Mike Connors

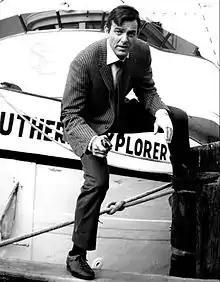
Connors as Joe Mannix, 1968

Krekor Ohanian (August 15, 1925 – January 26, 2017), known professionally as Mike Connors, was an American actor. He was best known for playing private detective Joe Mannix in the CBS television series "Mannix" from 1967 to 1975. This role earned him a Golden Globe Award in 1970, the first of six straight nominations, as well as four consecutive Emmy nominations from 1970 to 1973. He starred in the short-lived series "Tightrope!" (1959–1960) and "Today's FBI" (1981–1982). Connors' acting career spanned 56 years. In addition to his work on television, he appeared in numerous films, including "Sudden Fear" (1952), "Good Neighbor Sam" (1964), "Situation Hopeless... But Not Serious" (1965), "Stagecoach" (1966), "Kiss the Girls and Make Them Die" (1966), and "Too Scared to Scream" (1985), which he also produced.